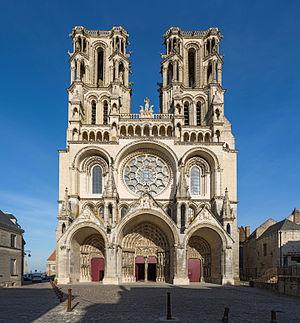
La cathédrale Notre-Dame de Laon est une église catholique située à Laon, dans le département de l'Aisne, en région Hauts-de-France.
L'architecture gothique est un style architectural d'origine française qui s'est développé à partir de la seconde partie du Moyen Âge en Europe occidentale. Elle apparaît en Île-de-France et en Haute-Picardie au XIIᵉ siècle. Elle se diffuse rapidement au nord puis au sud de la Loire et en Europe jusqu'au milieu du XVIᵉ siècle et même jusqu'au XVIIᵉ siècle dans certains pays. L'esthétique gothique et ses techniques se perpétuent dans l'architecture française au-delà du XVIᵉ siècle, en pleine période classique, dans certains détails et modes de constructions. Enfin, un véritable renouveau apparaît avec la vague de l'historicisme du XIXᵉ siècle jusqu'au début du XXᵉ siècle. Le style a alors été qualifié de néo-gothique.
Les listes suivantes recensent les cathédrales catholiques de France.